Kastellholmsbron

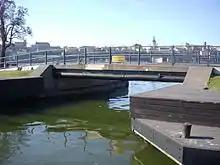
Kastellholmsbron

Kastellholmsbron is a small bridge in central Stockholm, Sweden, connecting the small island Kastellholmen to Skeppsholmen.